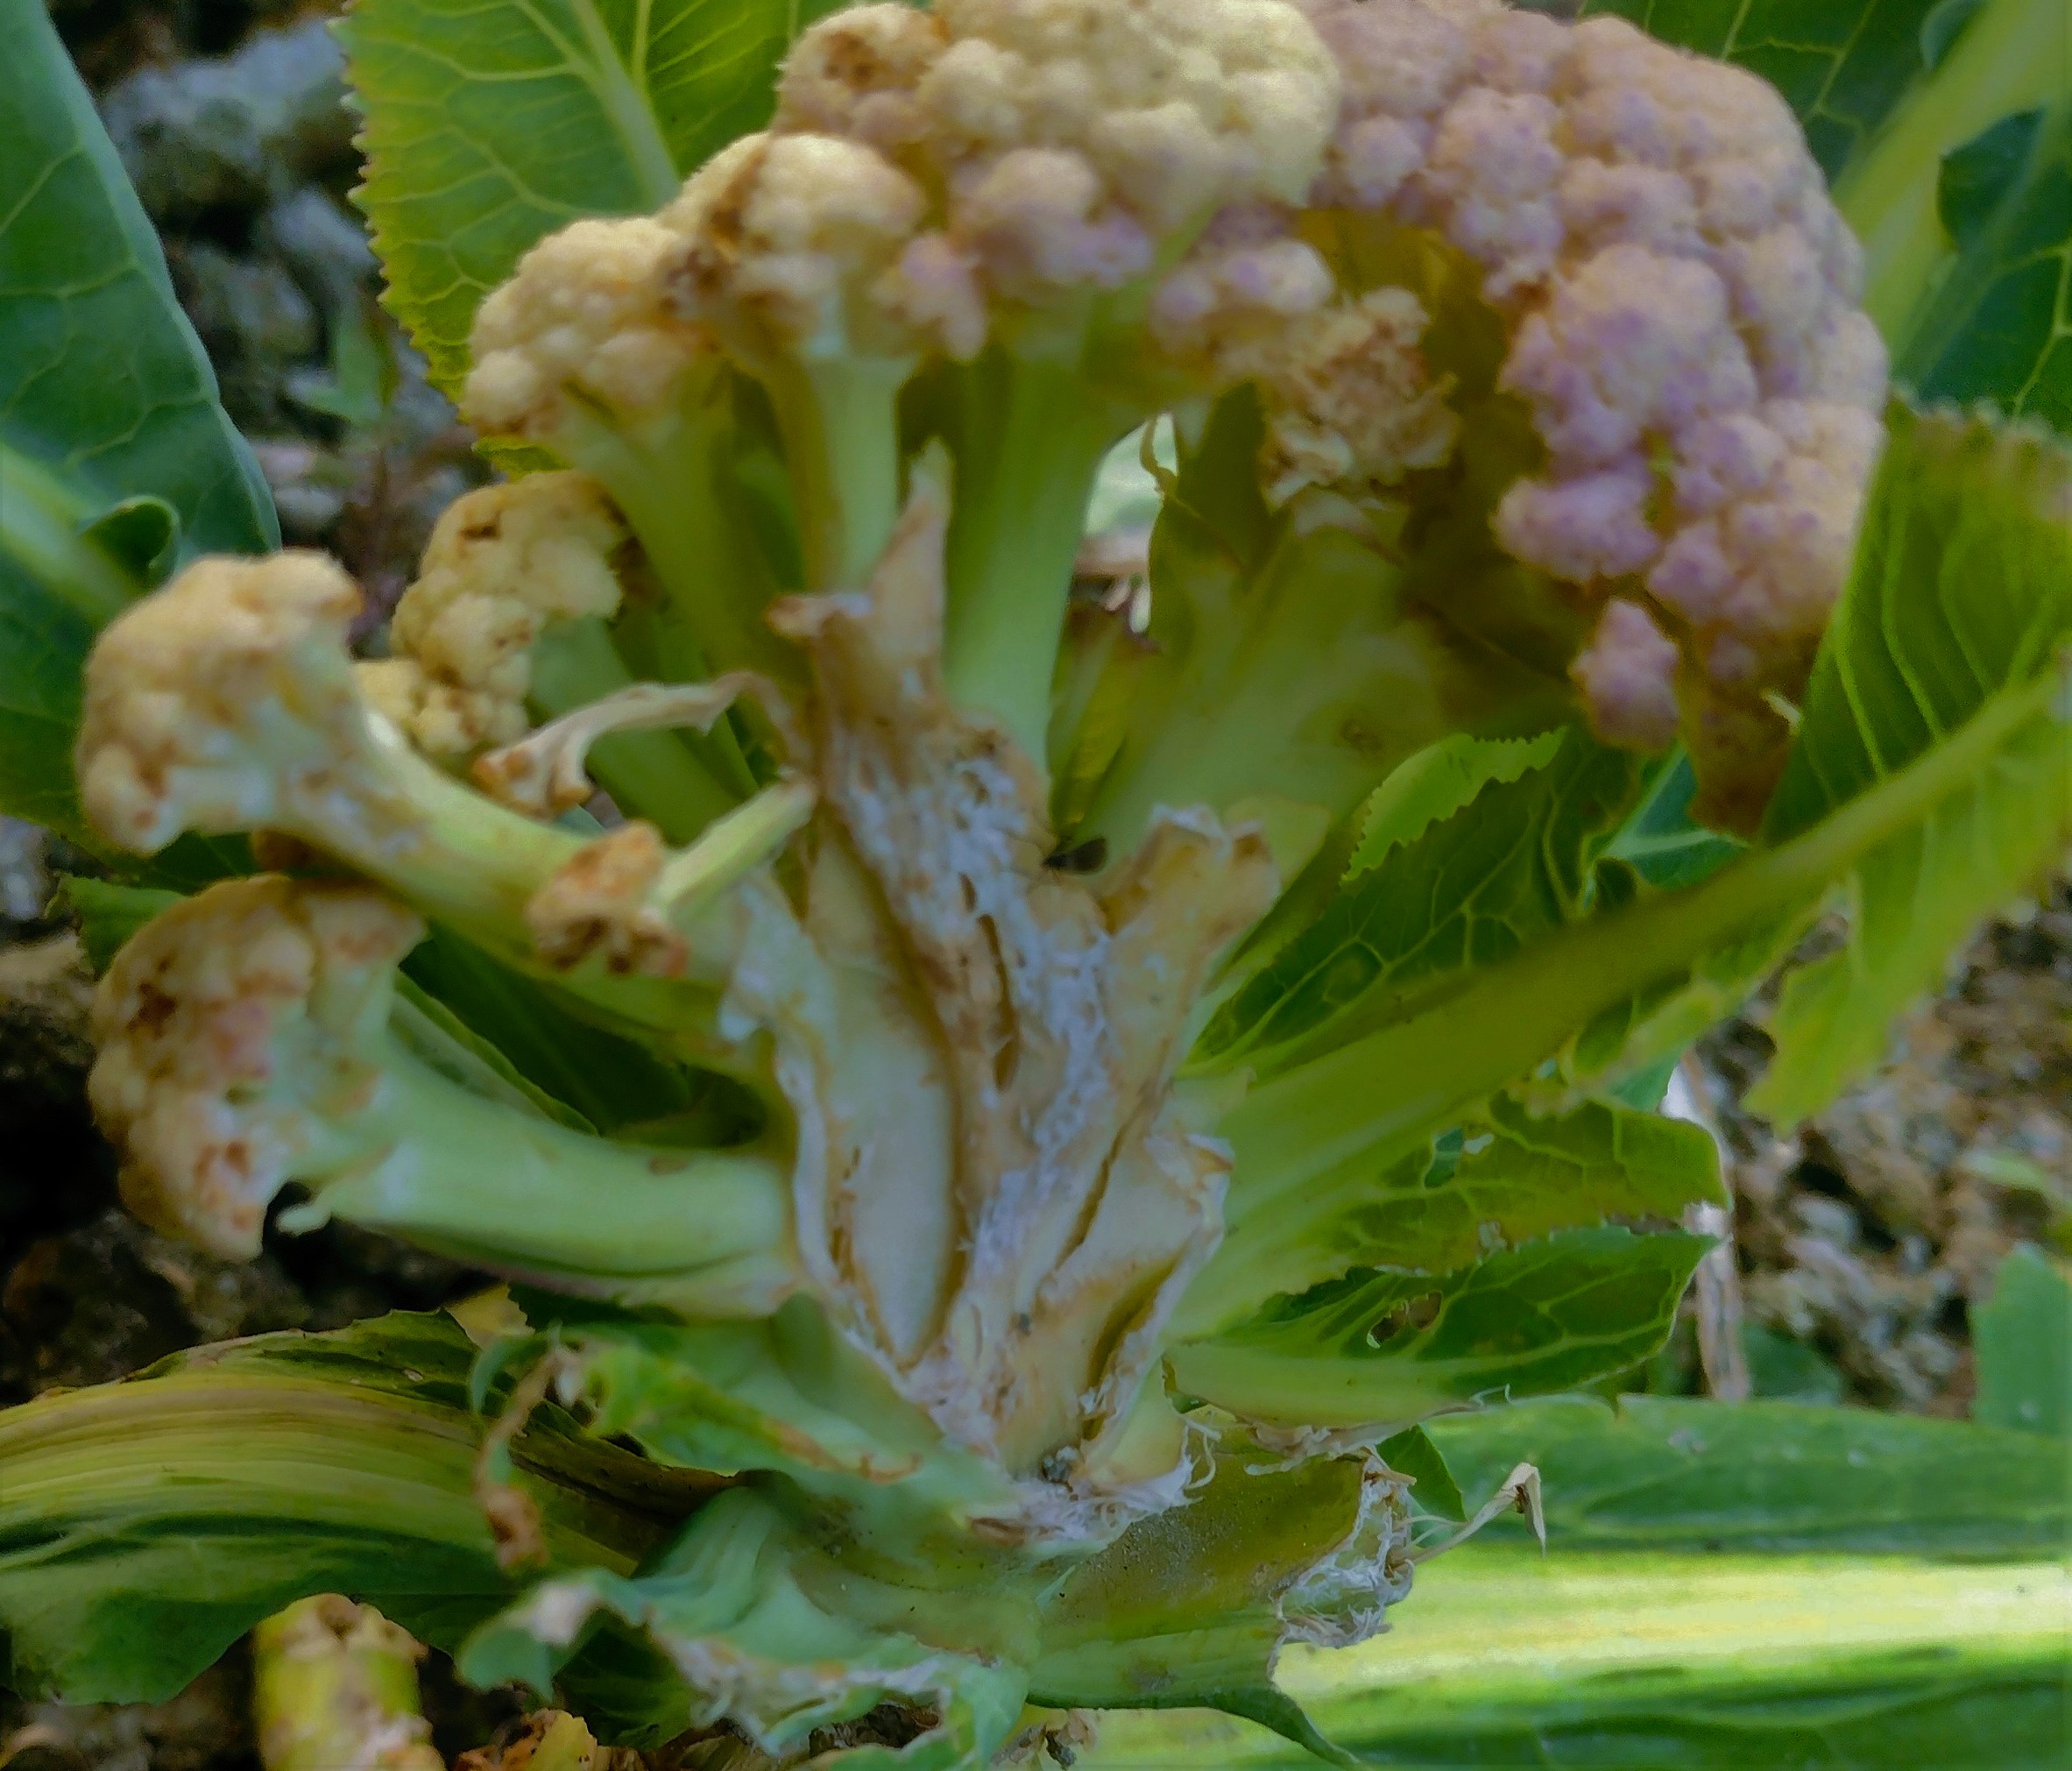
Label: Bacterial spot rot